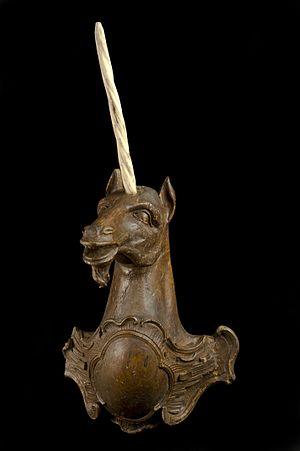
Une corne de licorne est un objet légendaire, connu en Europe occidentale. Durant la majeure partie du Moyen Âge et des Temps modernes, il est supposé être la corne unique ornant le front de la licorne. De nombreux pouvoirs de guérison et des vertus de contrepoison lui sont attribués. Ces propriétés, supposées réelles dès le XIIIᵉ siècle, en font l'un des remèdes les plus chers et les plus réputés au cours de la Renaissance, et justifient son utilisation dans les cours royales. Les croyances liées à la « corne de licorne » influencent l'alchimie à travers la médecine spagyrique. L'objet est à l'origine d'une série de tests sur ses propriétés de purification, relatés entre autres dans l'ouvrage d'Ambroise Paré, Discours de la licorne, qui annonce les prémices de la méthode expérimentale.
La licorne, parfois nommée unicorne, est une créature légendaire à corne unique. Son origine, controversée, résulte de multiples influences, en particulier de descriptions d'animaux tels que le rhinocéros et l'antilope, issues de récits d'explorateurs. Les premières représentations attestées d'animaux unicornes remontent à la civilisation de l'Indus. Le récit sanskrit d'Ekashringa et les routes commerciales pourraient avoir joué un rôle dans leur diffusion vers le Proche-Orient.